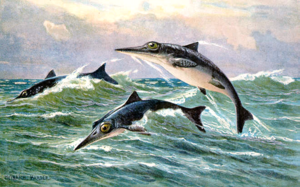
Hvaløgler
Hvaløgler i Heinrich Harders fremstilling
Hvaløgler er en gruppe uddøde euryapside havkrybdyr, der tilhørte ordenen Ichthyosauria. Hvaløglerne var langstrakte og hydrodynamiske og havde samme kropsform som de fleste hajer og delfiner.